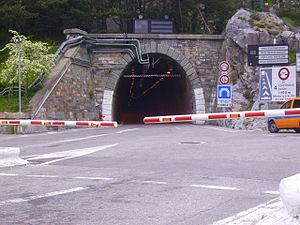
Tunnel de Tende du coté de Tende